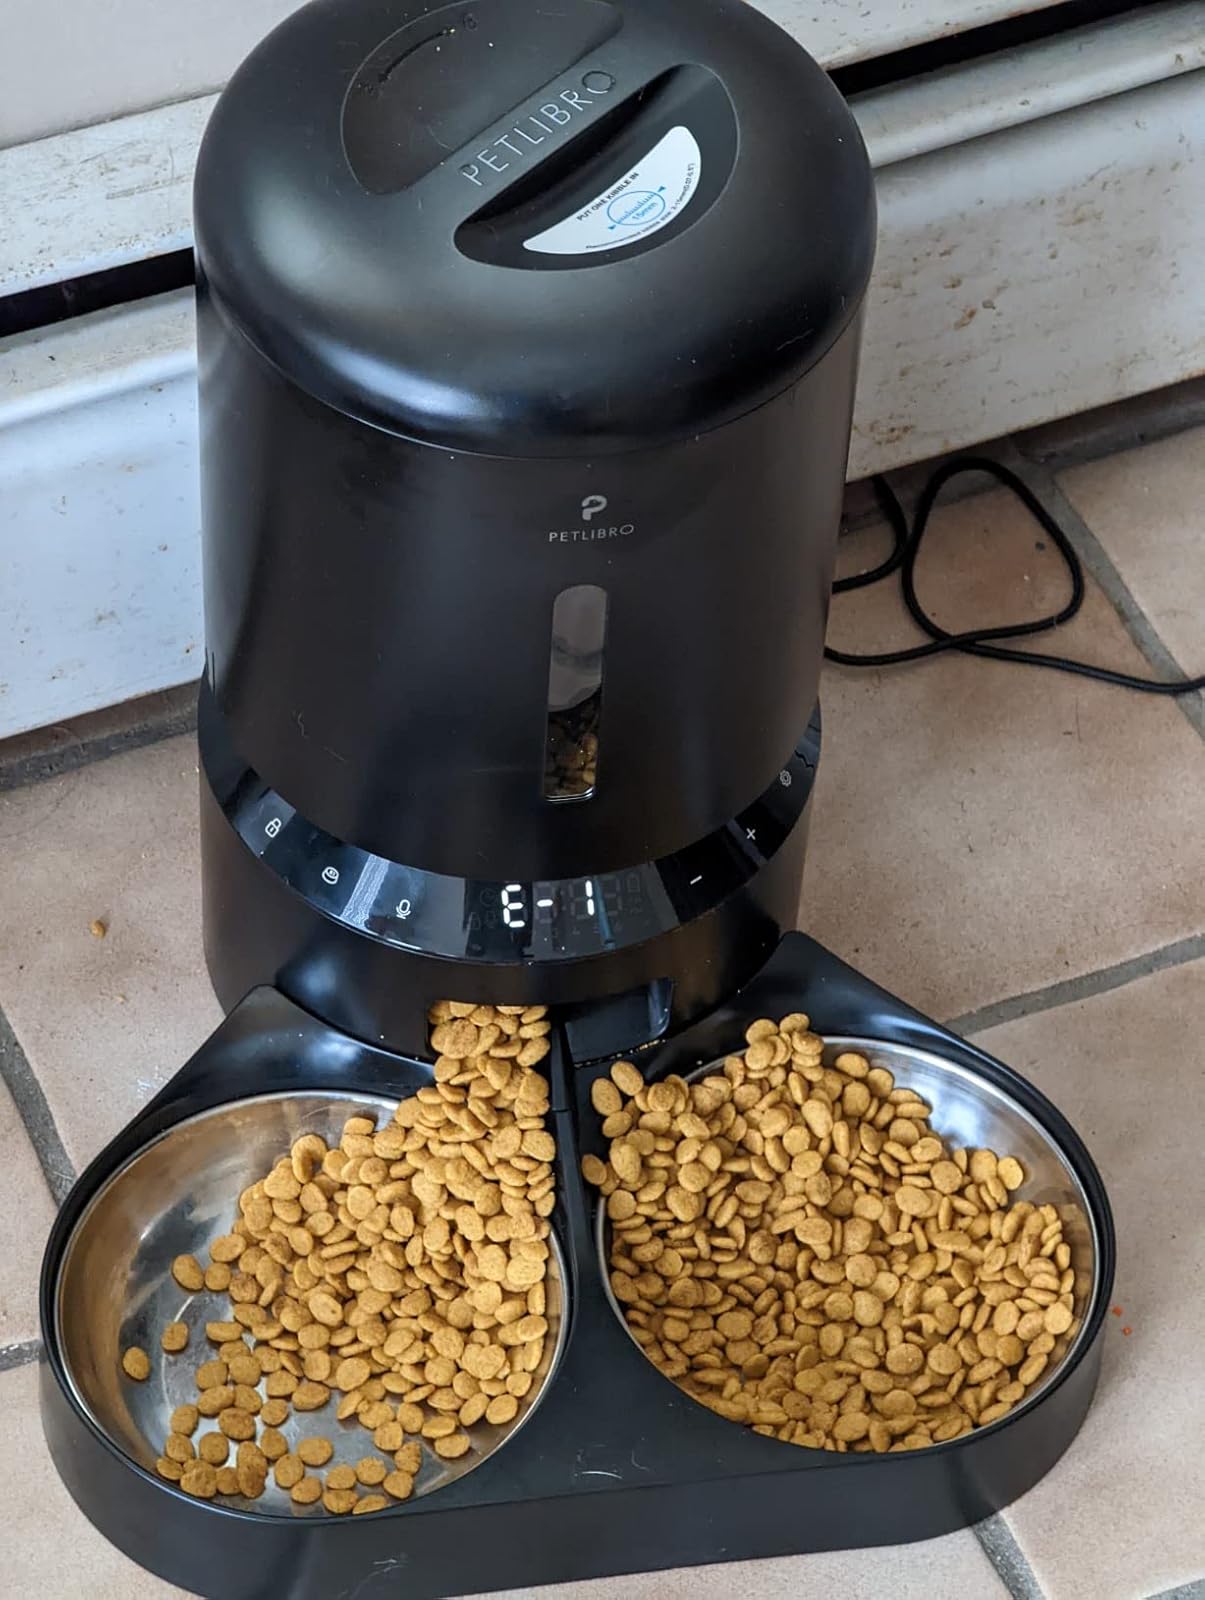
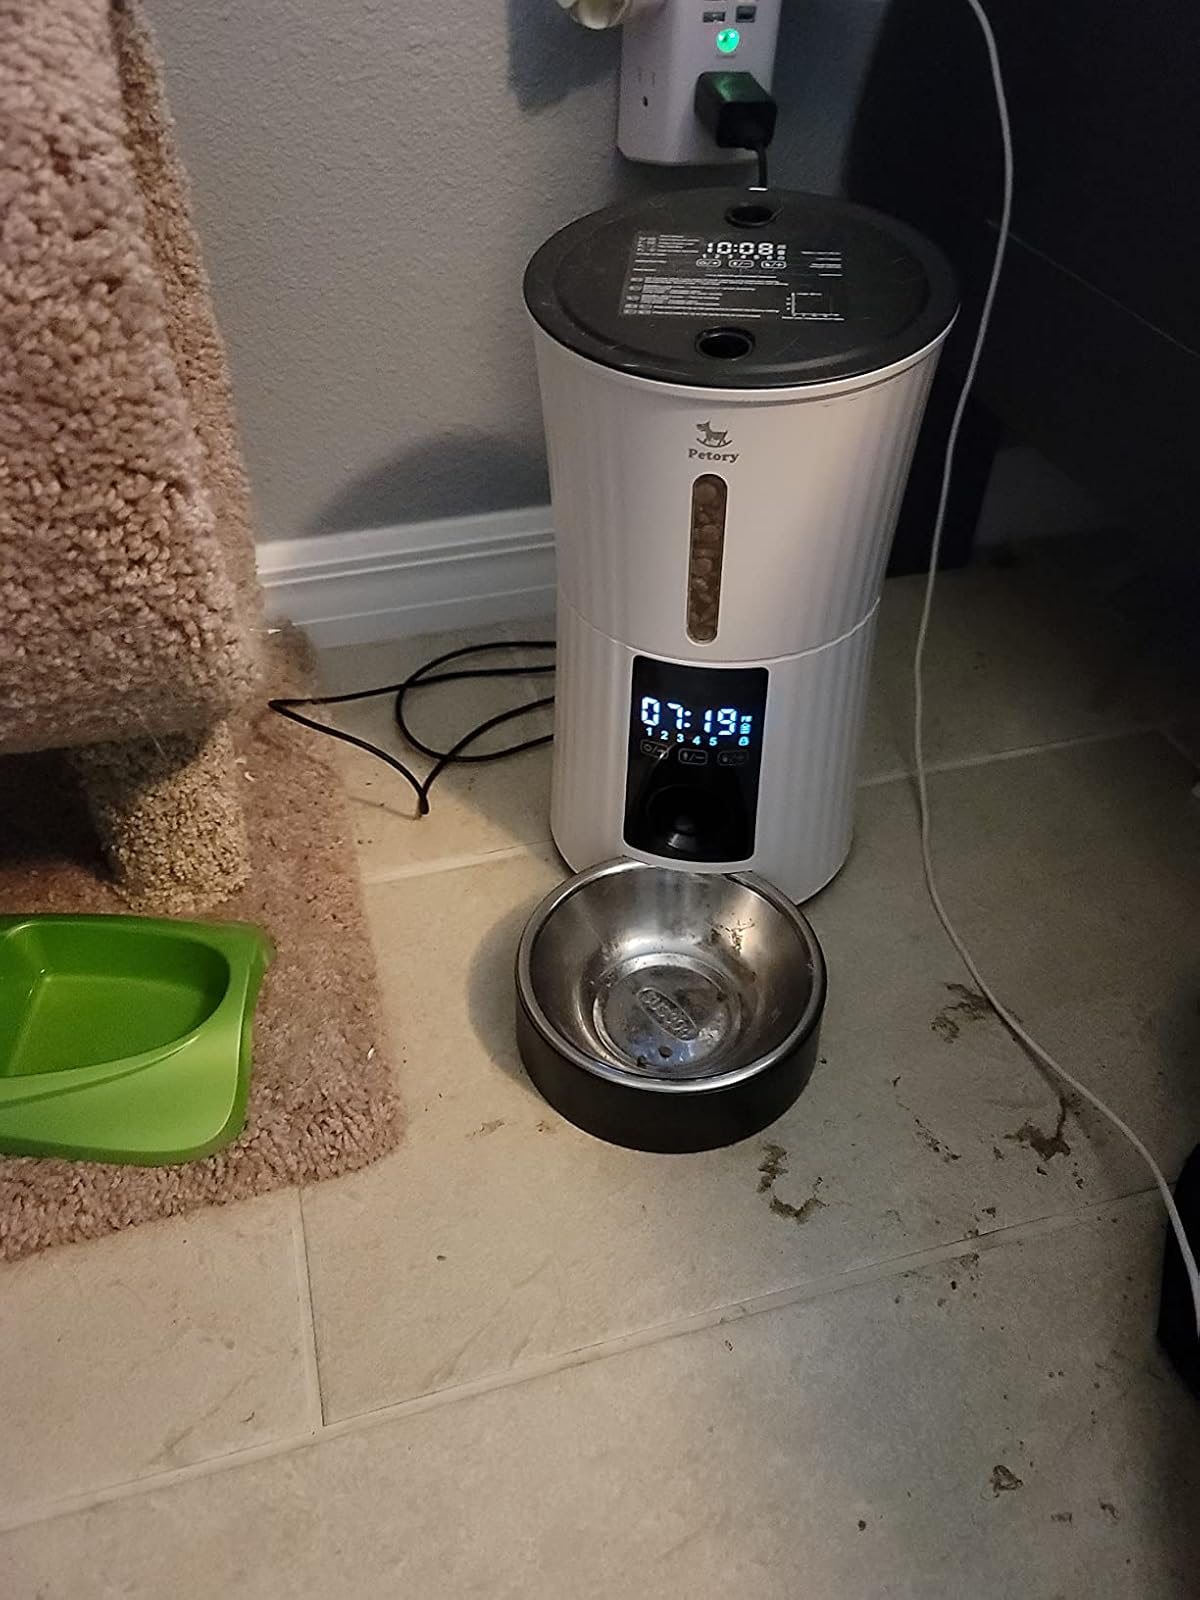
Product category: items_feeder
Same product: no